Tombstone (financial industry)

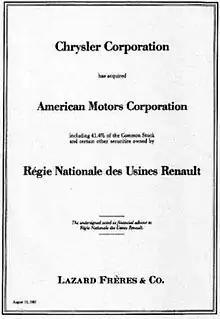
Tombstone finalizing the purchase of American Motors by Chrysler from Renault that was completed by Lazard in 1987

A tombstone is a type of print notice that is most often used in the financial industry to formally announce a particular transaction, such as an initial public offering or placement of stock of a company.